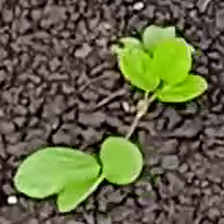
Weed species: Asian_Pigeonwings_(Clitoria Ternatea)